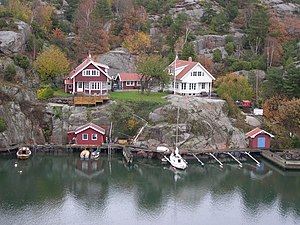
Göteborg / Skærgården ved Göteborg
Typisk skærgårdsmiljø.
Göteborg ligger på begge sider af Göta älvs sydlige udløb i Kattegat ved den svenske vestkyst og er med 549.839 indbyggere Sveriges næststørste og Skandinaviens fjerdestørste by.